Cymbal making

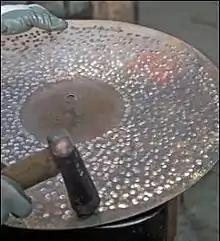
An unfinished cymbal being hand-hammered

Some hand hammered cymbals are hammered using a hammer held in the cymbal maker's hand. Others are hammered using a proprietary machine, but are still described as "hand hammered" because the hammering is under the control of an individual craftsman.